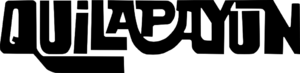
Quilapayún est un groupe de musique chilien créé à Santiago en 1965.